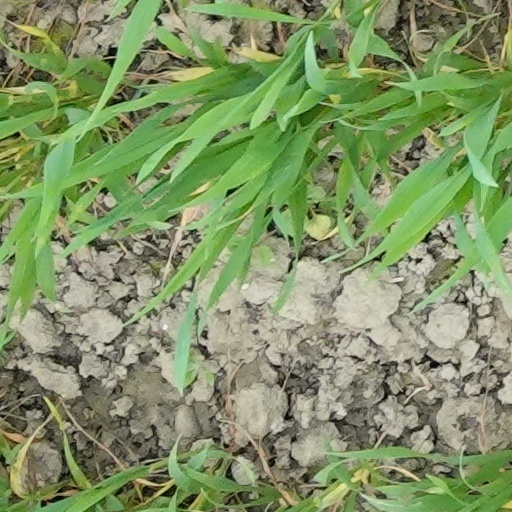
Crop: wheat